Charles Weerts

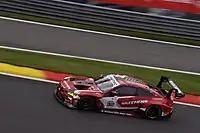
Weerts' #32 BMW M4 GT3 during the 2023 24 Hours of Spa

At the end of the 2022 season Weerts confirmed he would part ways with Audi Sport and was later announced as a factory BMW M driver from the 2023 season on. He was joined by his current teammate Dries Vanthoor and Team WRT, both making the switch from Audi as well. In his first race as an official BMW factory driver, the 2023 Kyalami 9 Hours, Weerts scored the overall victory alongside Vanthoor and Sheldon van der Linde. Weerts once again embarked on a full-season GT World Challenge Europe campaign. Weerts stated his ambitions to remain on top in the Sprint Cup, but argued that the change in machinery for 2023 ensured that the team's efforts to score a fourth consecutive title wouldn't be easy. Ultimately, the entry finished third in Sprint Cup points, tallying six total podium finishes and a sole race victory during the penultimate race weekend at Valencia. In Endurance Cup competition, Weerts, Vanthoor, and van der Linde registered a best race finish of sixth at Monza, finishing 11th in the final points classification.